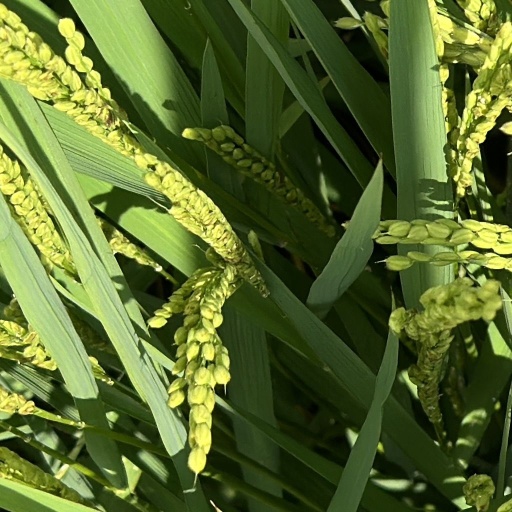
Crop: rice